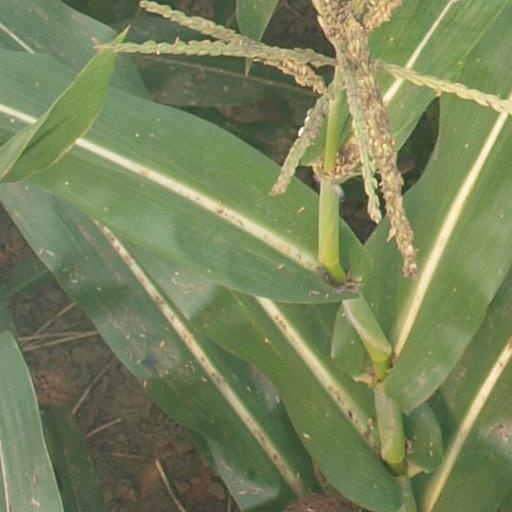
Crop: maize; corn